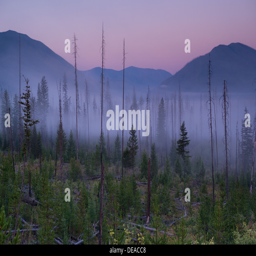
photograph of the fog rising over the forest at sunrise